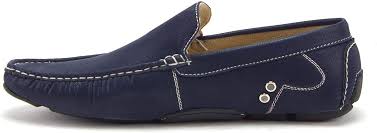
Label: Boat